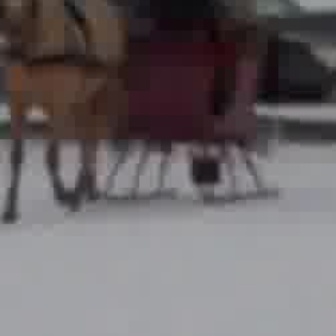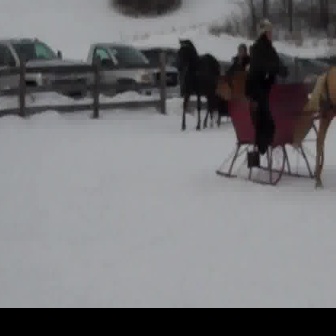
  Please identify the target specified by the bounding box [93,16,279,202] in the first image and locate it in the second image. Return the coordinates in [x_min,y_min,x_max,y_max] format.
Answer: [215,76,322,184]